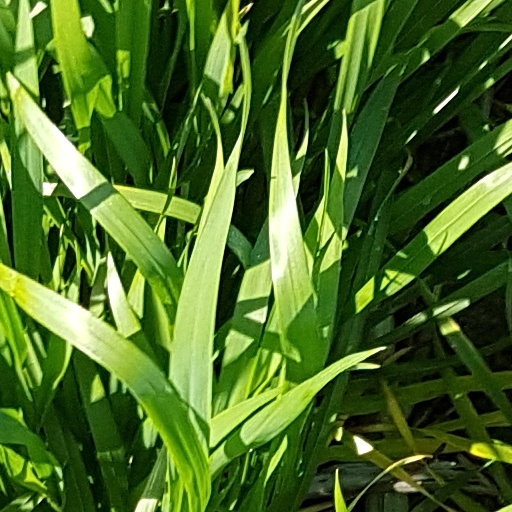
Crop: wheat